Cloud Aerosol Transport System

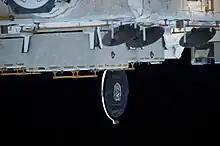
Cloud Aerosol Transport System with its door open

The Cloud Aerosol Transport System (CATS) was a light detection and ranging remote sensing instrument designed to measure the location, composition and distribution of pollution, dust, smoke, aerosols and other particulates in the atmosphere. CATS was installed on the Kibo module of the International Space Station and was expected to run for at least six months, and up to three years.